North light (architecture)

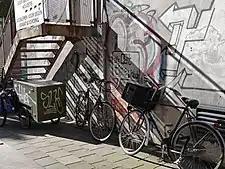
Direct sunlight casts sharp shadows such as these. As they create dark lines and move during the day, such lighting is often difficult for painters to work with.

Artists without access to north facing windows have developed alternative solutions to replicate some of the desirable properties of north light for painting. These include: